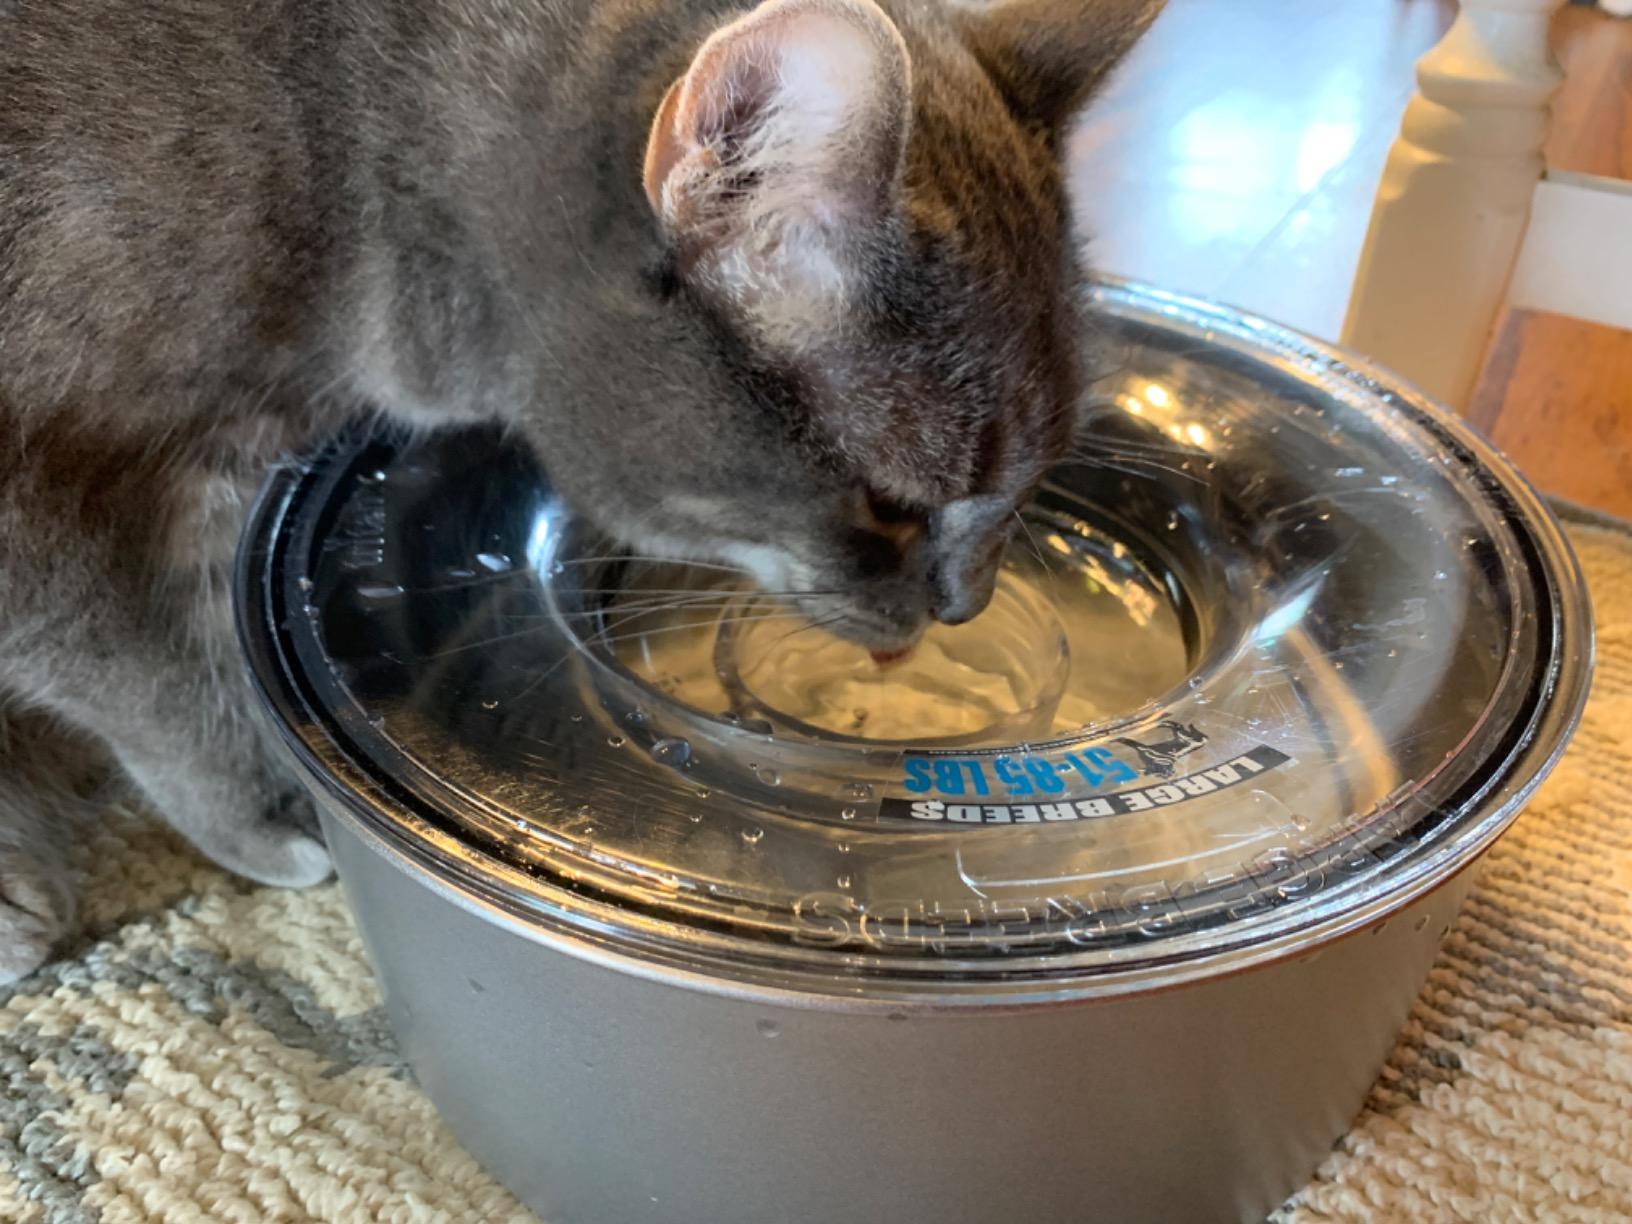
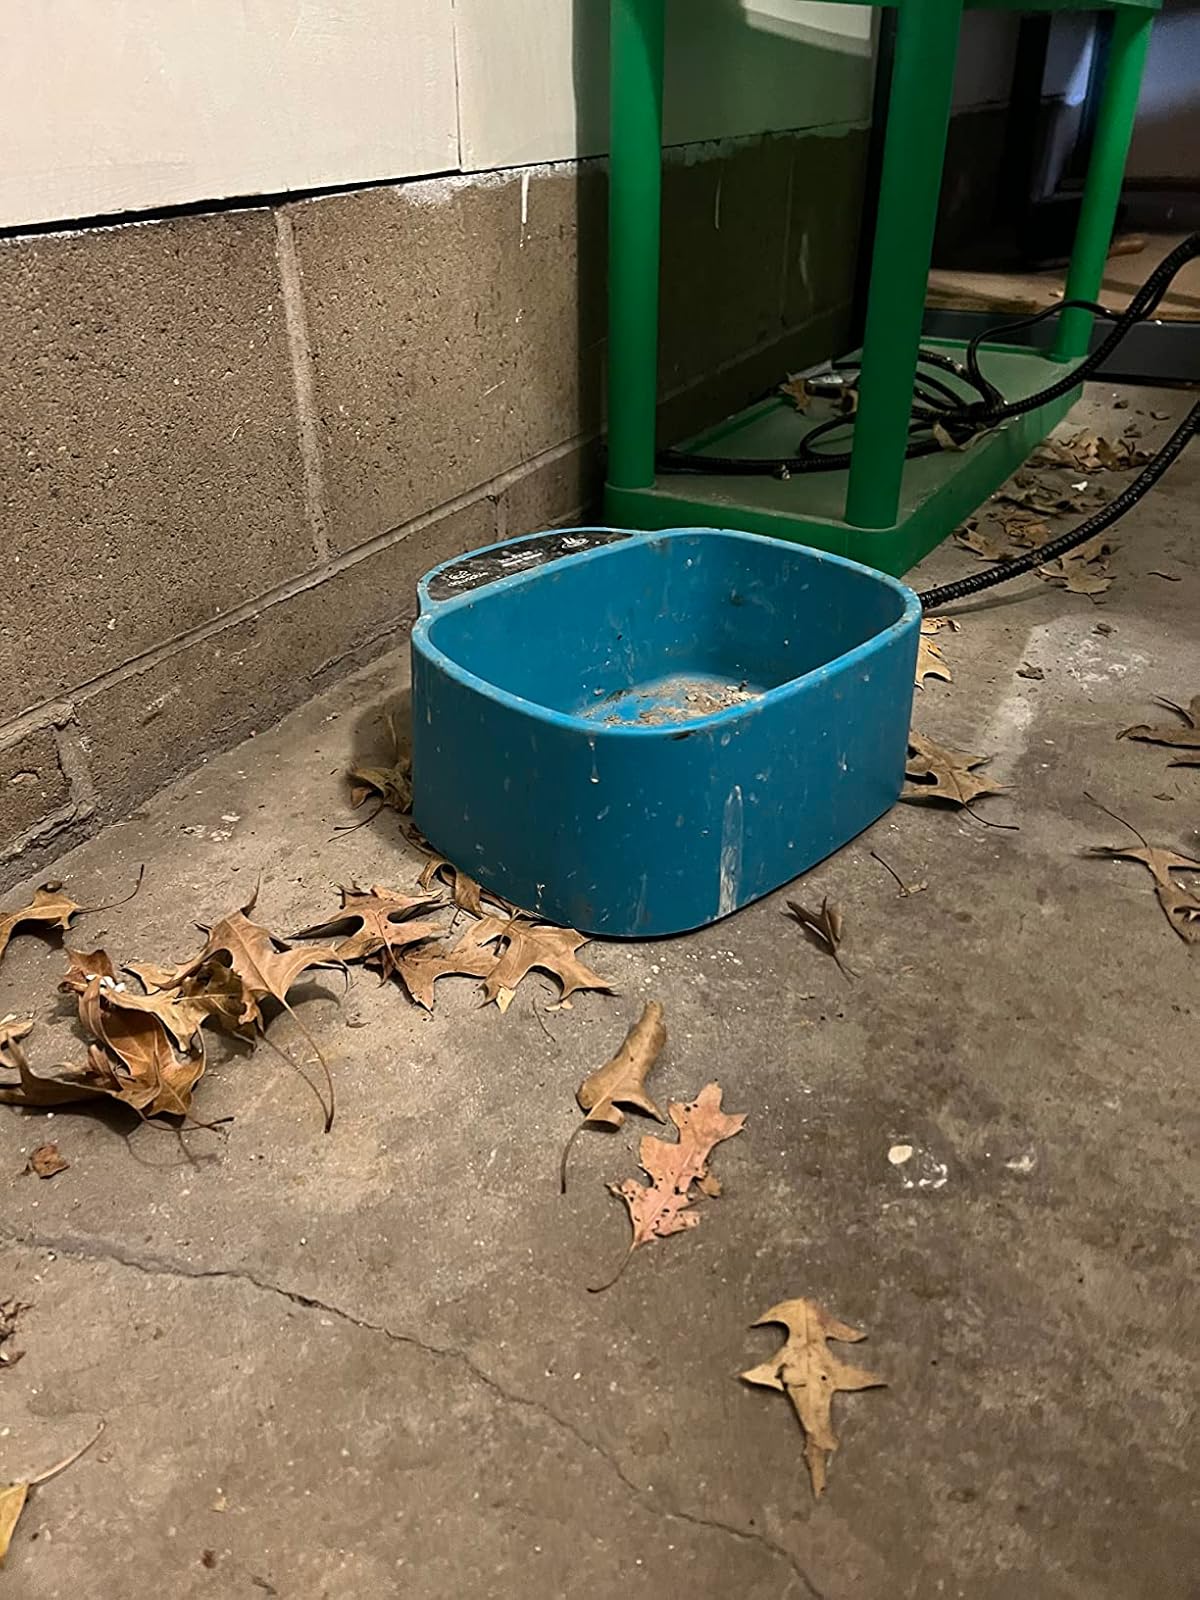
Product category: items_bowl
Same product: no